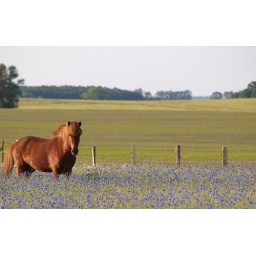
horse in blue flowers